Alexander Nevsky Cathedral, Allison Park

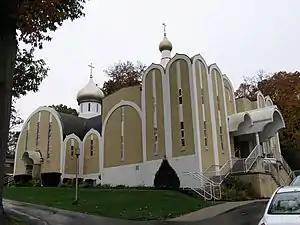
Saint Alexander Nevsky Cathedral in 2017

Saint Alexander Nevsky Cathedral is a parish of the Diocese of Western Pennsylvania of the Orthodox Church in America. It was founded in the Woods Run section of Pittsburgh's North Side in 1891. It was the first Russian Orthodox community in the Pittsburgh area.